Buechner & Orth

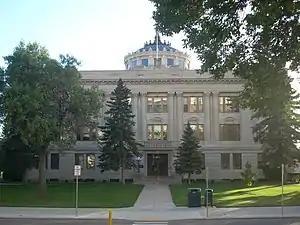
Grand Forks County Courthouse

Buechner & Orth was a St. Paul, Minnesota-based architectural firm that designed buildings in Minnesota and surrounding states, including 13 courthouses in North Dakota. It was the subject of a 1979 historic resources study.